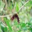
Label: caterpillar